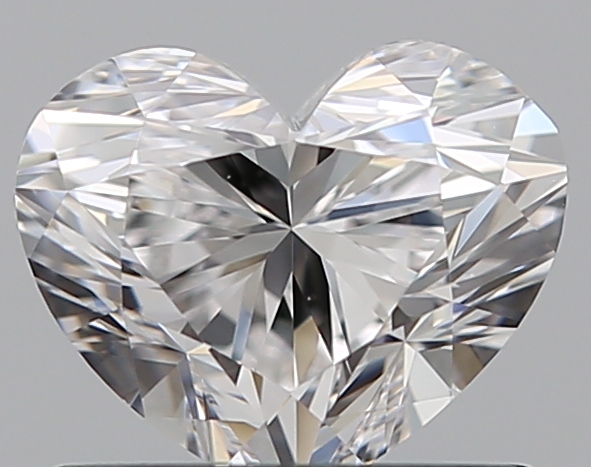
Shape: heart
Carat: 0.7
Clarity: VS1
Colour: D
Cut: GD
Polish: EX
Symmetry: VG
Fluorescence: F
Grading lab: GIA
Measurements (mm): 5.07 x 6.08 x 3.77